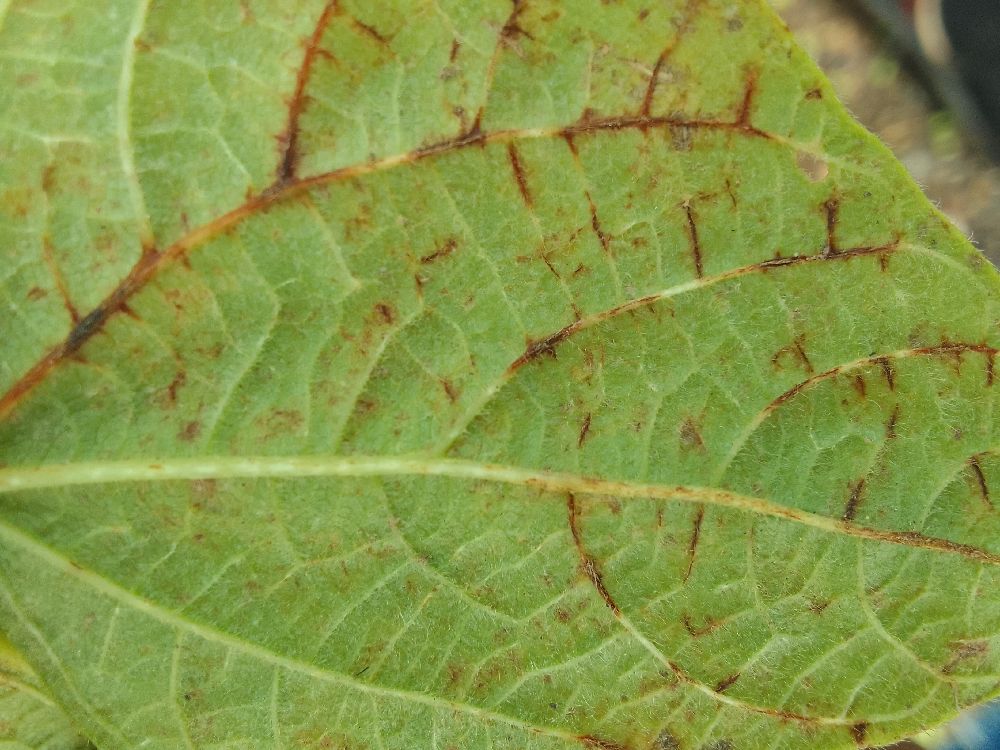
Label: anthracnose